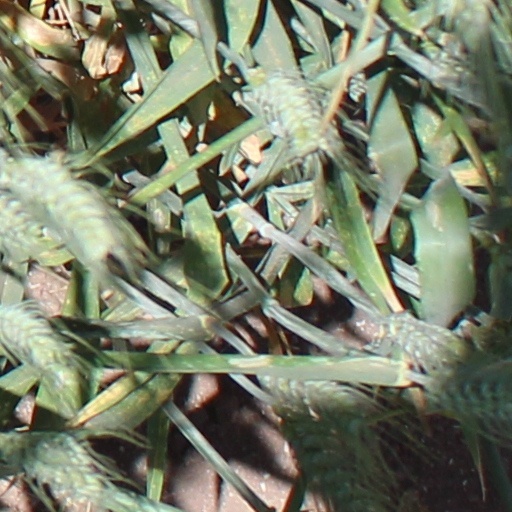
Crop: wheat